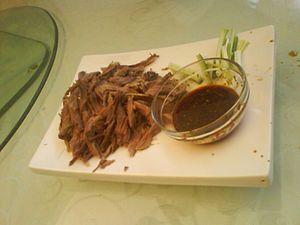
Viande froide de chien et sa sauce dans un restaurant au Nord de Pékin.中文: 在北京北方酒家的冷狗肉
La cynophagie est une pratique alimentaire qui consiste à se nourrir de viande de chien. Cette pratique fait partie de la culture culinaire de nombreux pays, et notamment des pays asiatiques et de pays d'Afrique. Souvent perçue avec « dégoût » par les Occidentaux, en particulier dès la fin du XXᵉ siècle, la cynophagie est parfois explicitement interdite.